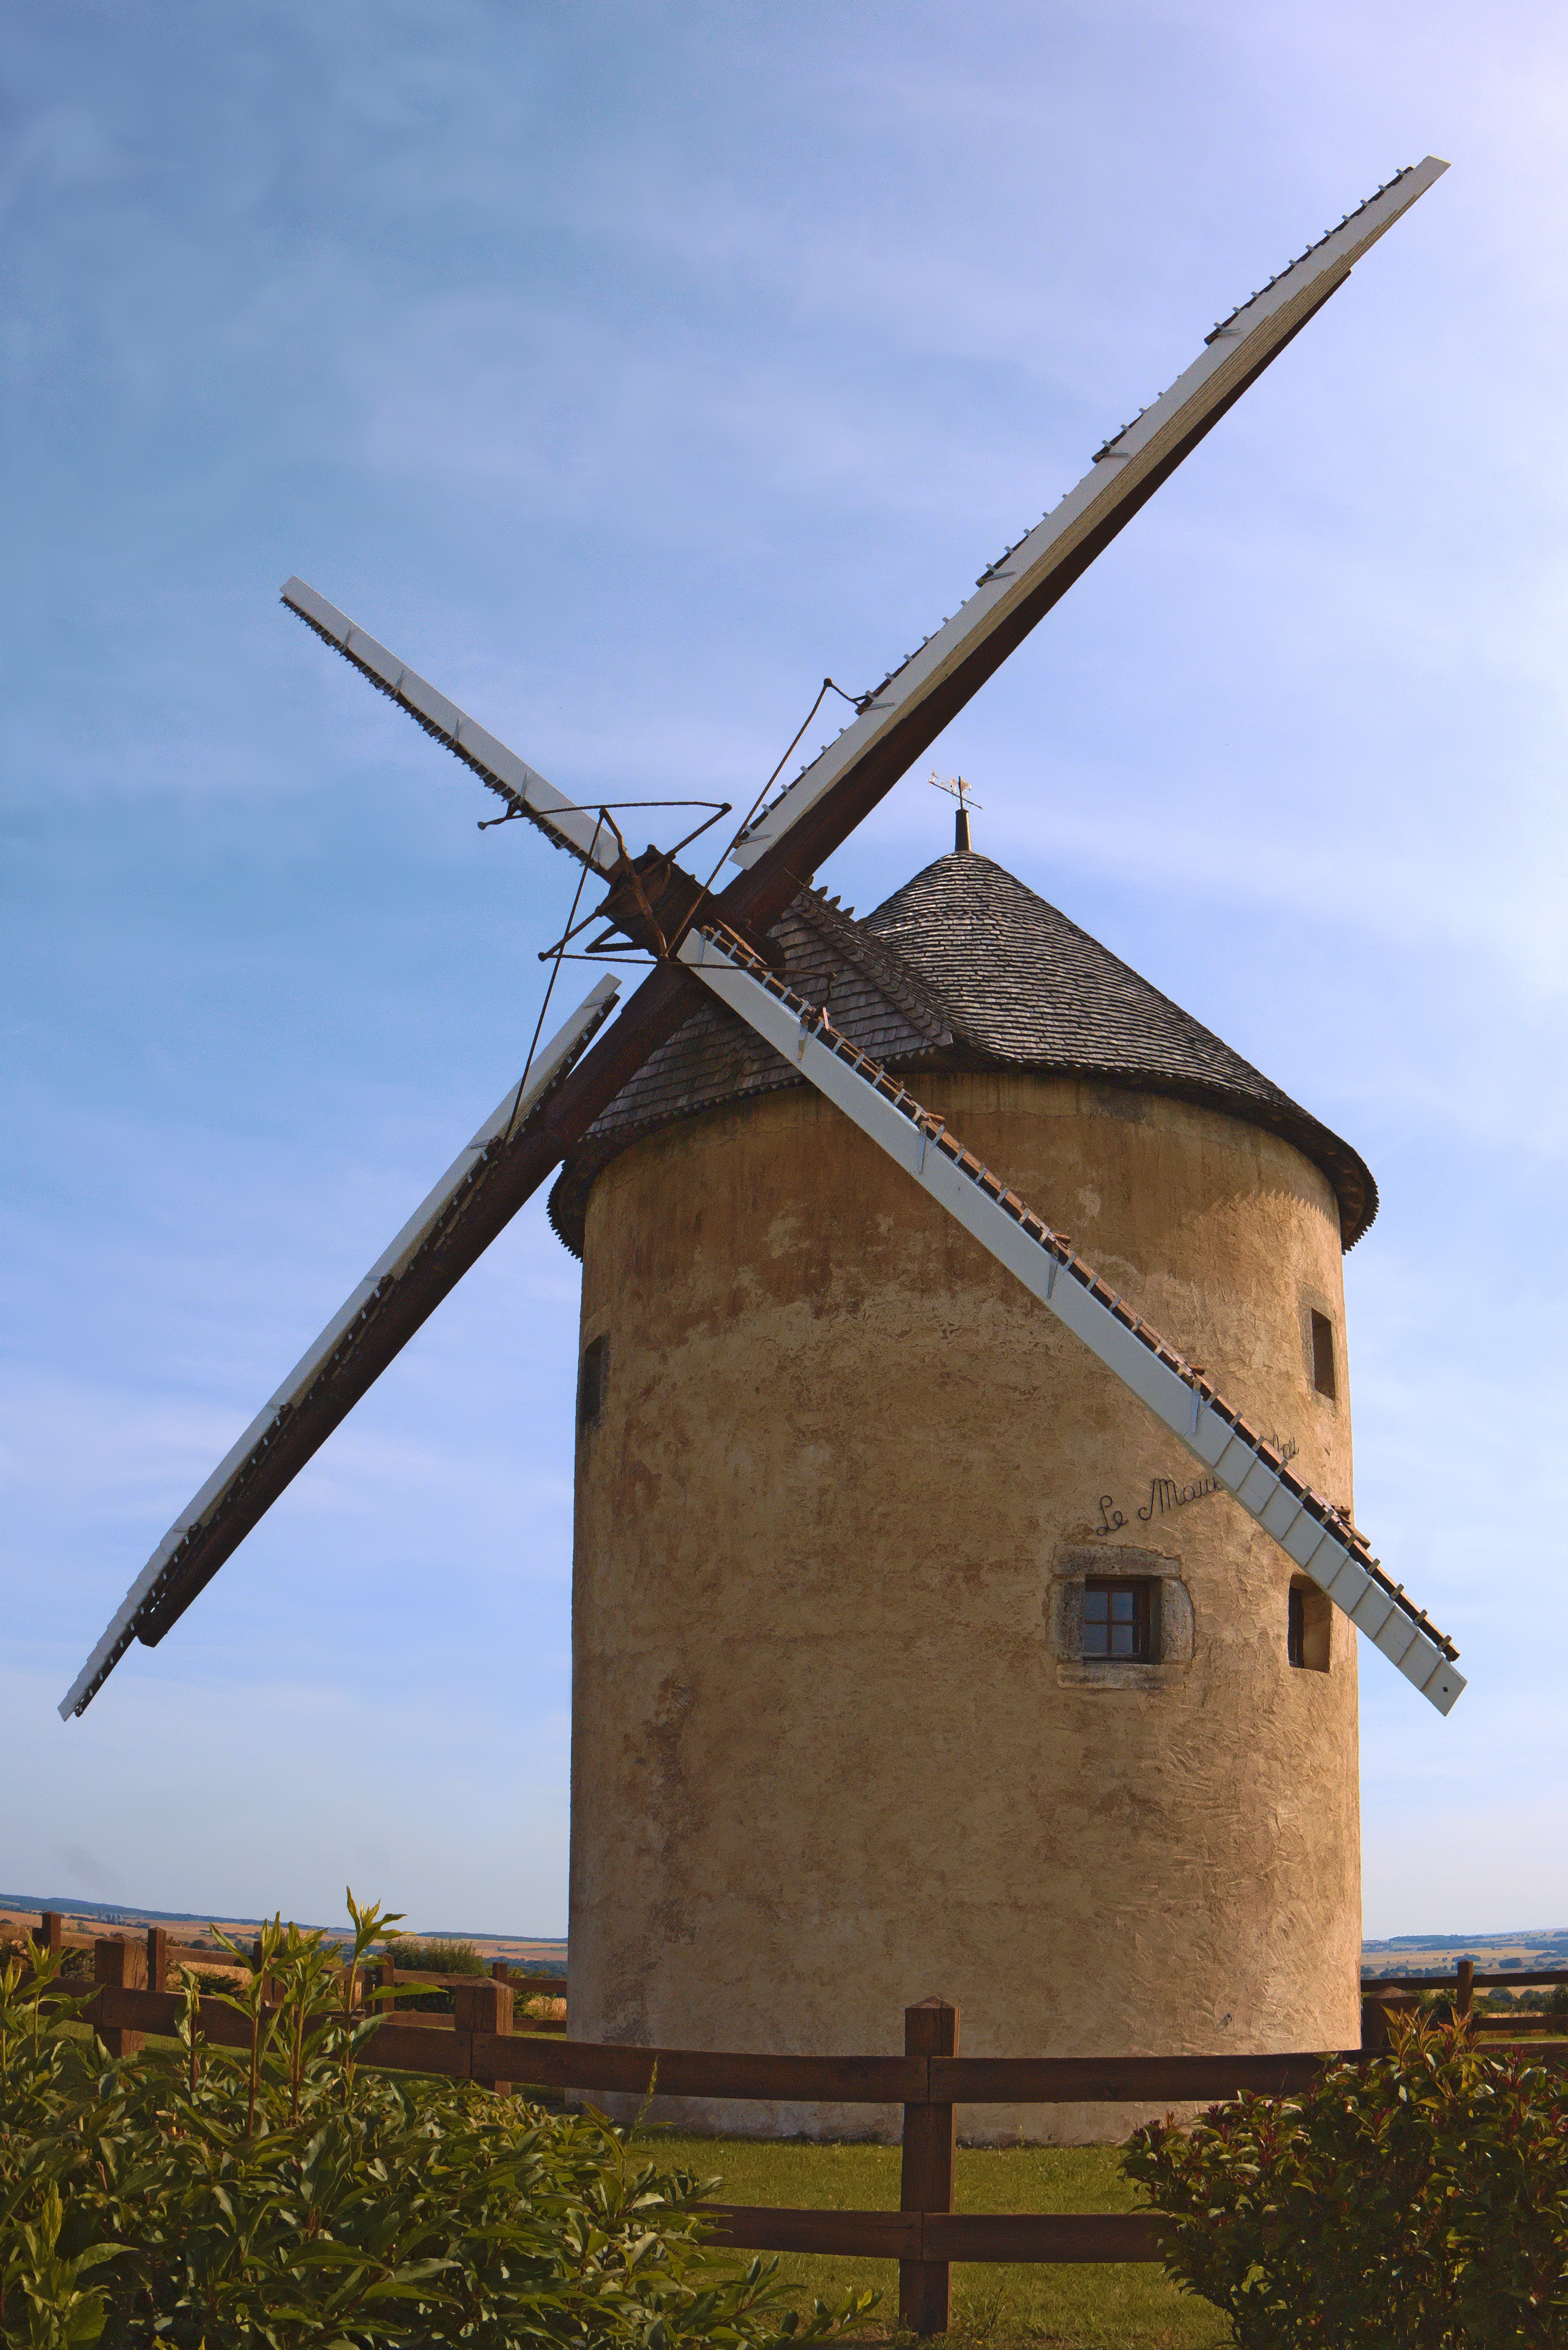
architecture, grain, air, windmill, wind, building, old, grind, energy, mill, pierre, flour, rural area, wind mill, meunier